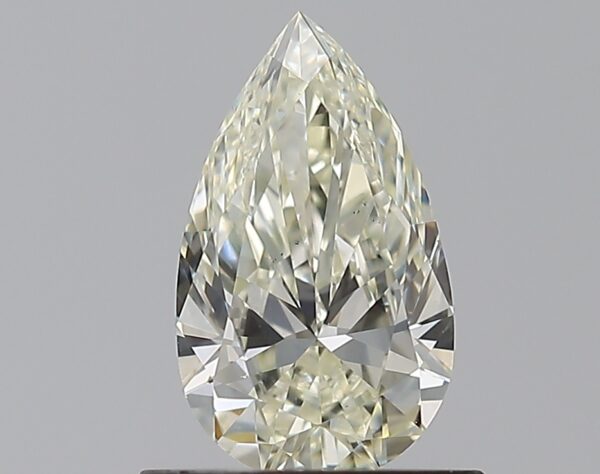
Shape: pear
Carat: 0.7
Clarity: VS2
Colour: L
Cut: VG
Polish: EX
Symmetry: VG
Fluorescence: N
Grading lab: GIA
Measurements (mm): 8.09 x 4.76 x 2.85